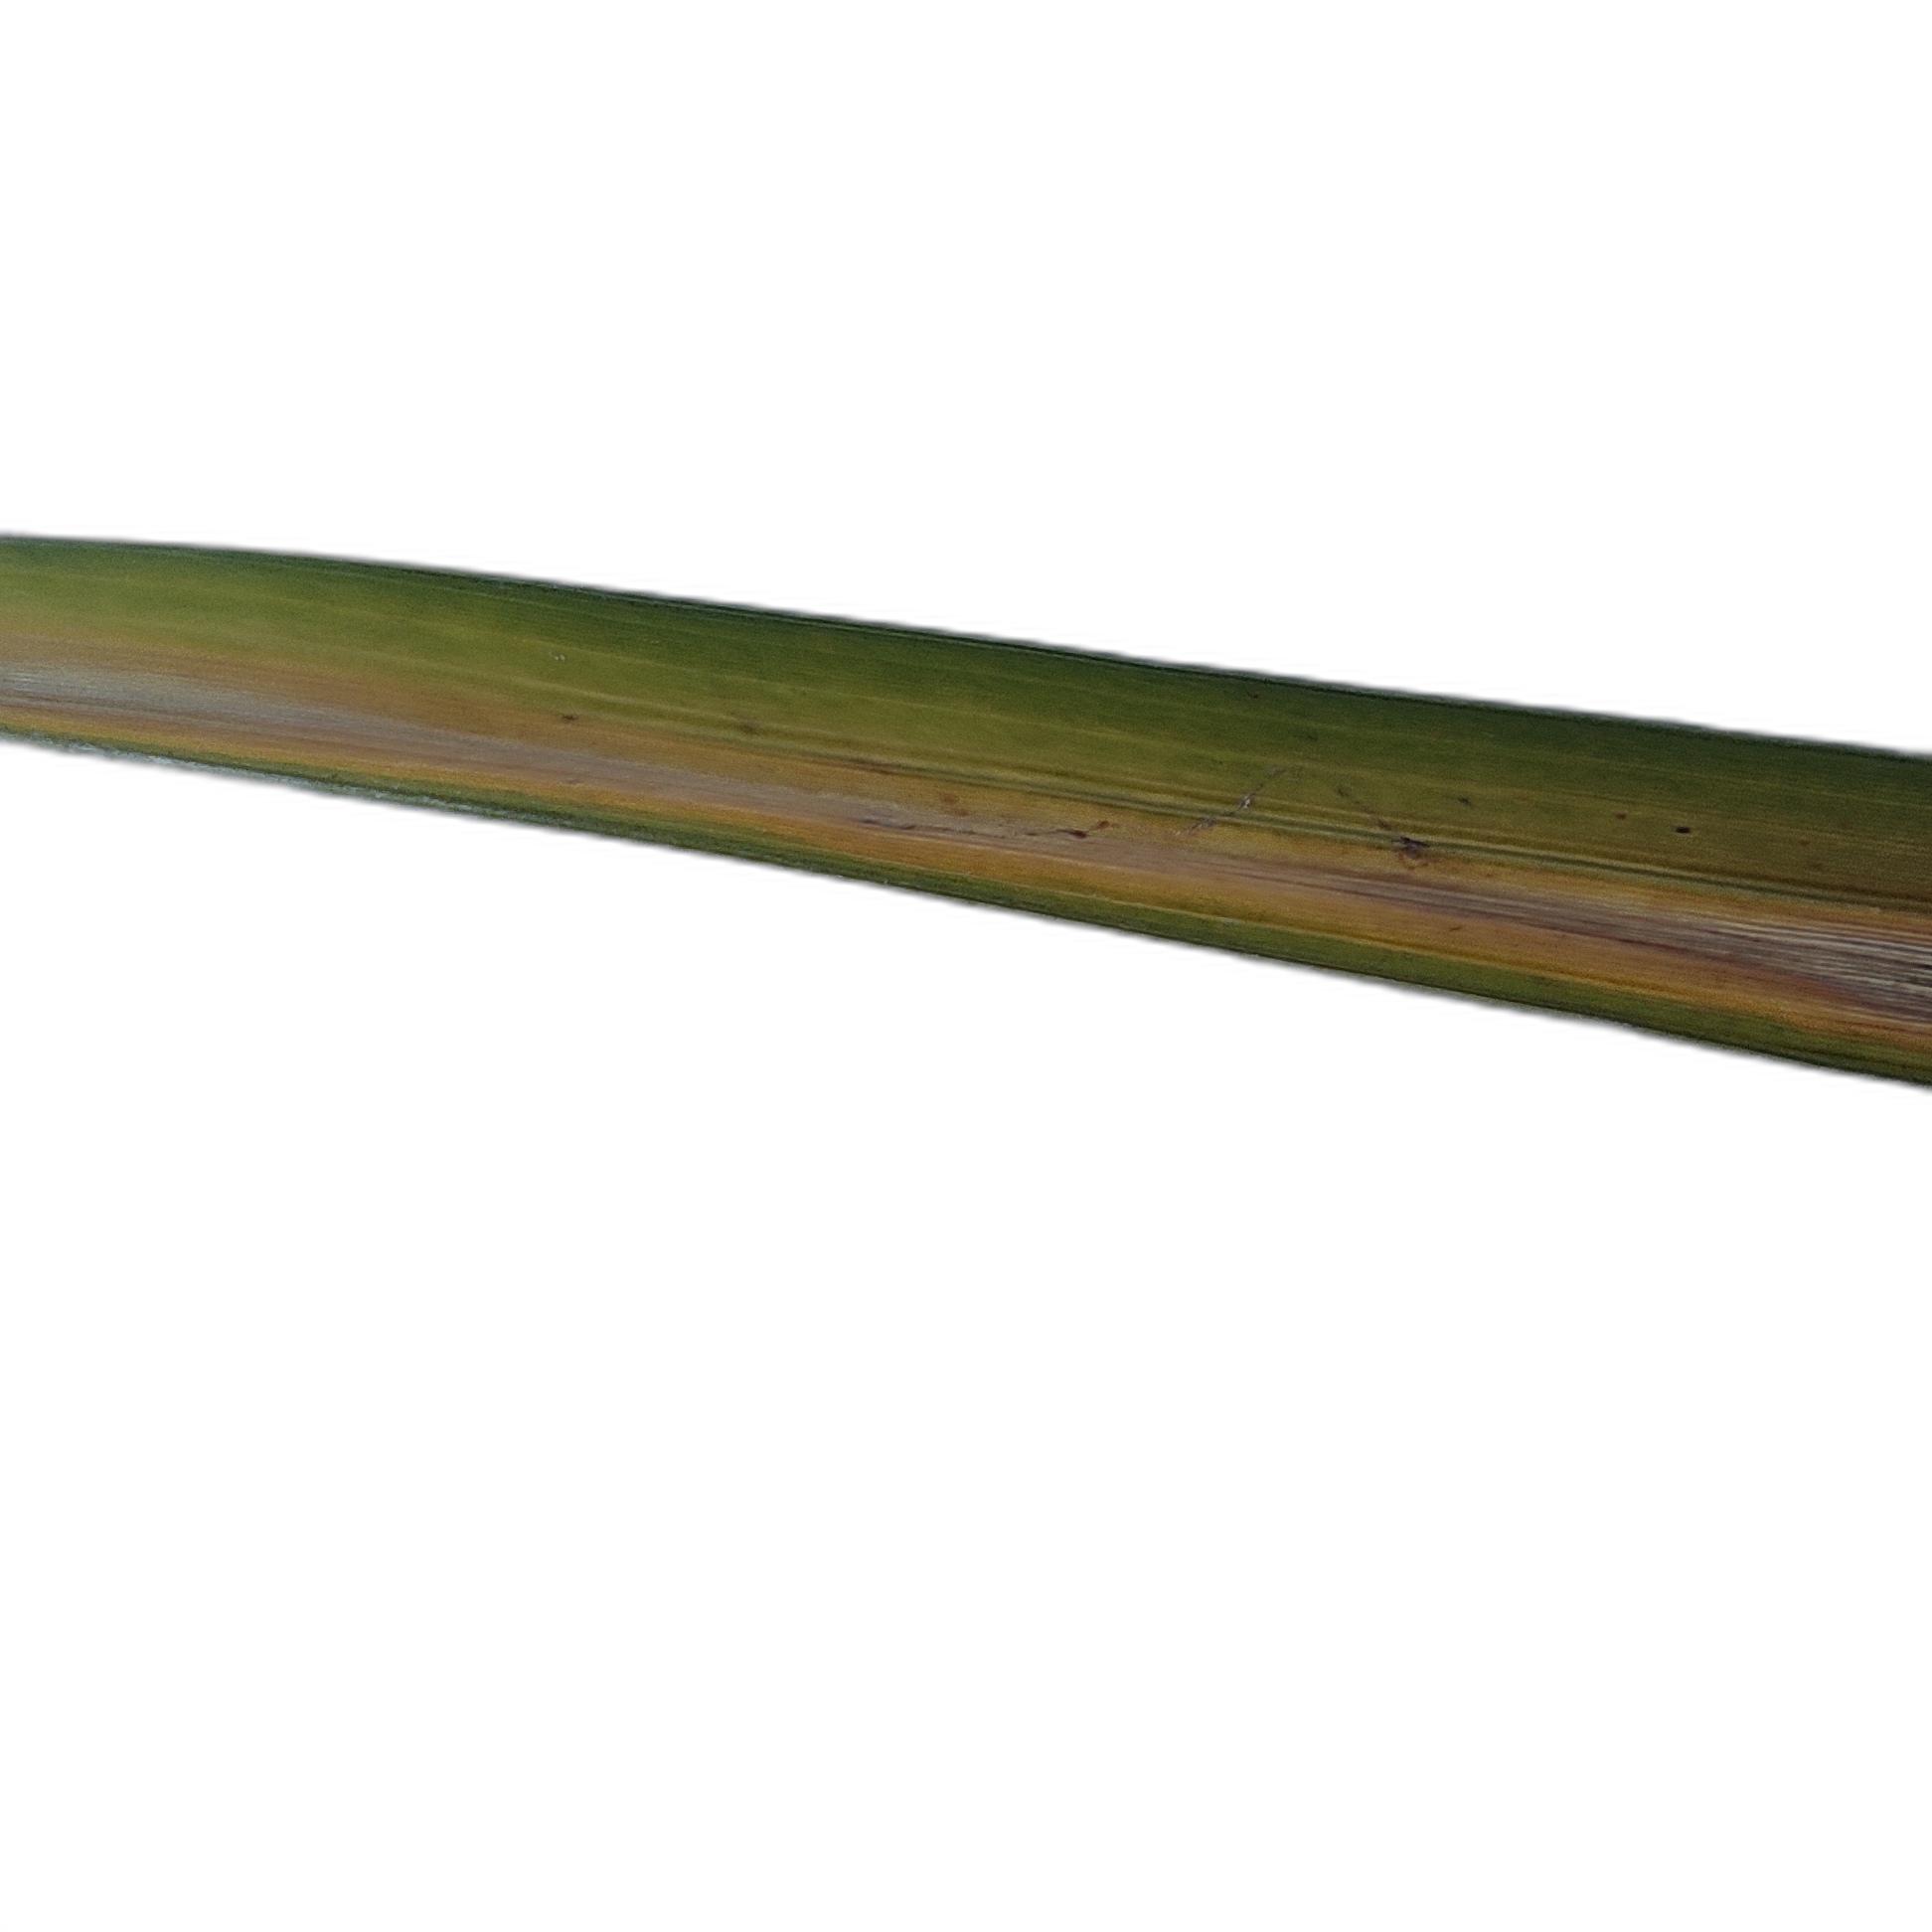
Label: Rice Stripes